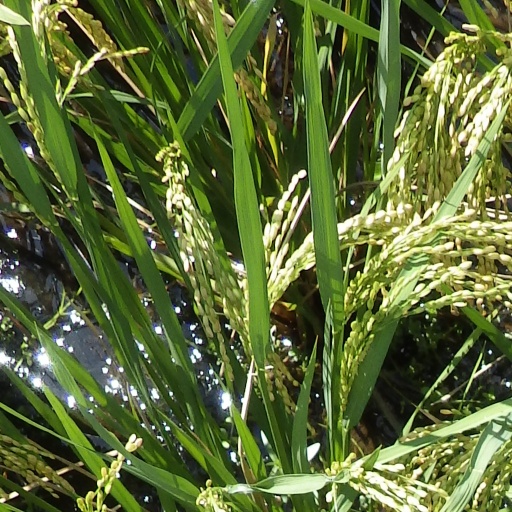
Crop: rice